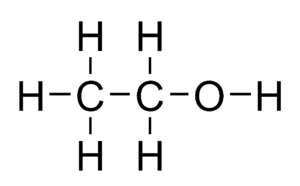
Ætanol
Ætanol eller ethanol, samt ethylalkohol, ætylalkohol eller vinånd, er en organisk forbindelse med den kemiske formel: C₂H₅OH eller sumformlen CH₃CH₂OH som forkortes EtOH. Det er en farveløs, brandfarlig væske med en stikkende lugt. Ethanol findes i spiritus, vin, øl, og bruges som opløsningsmiddel i den kemiske industri.